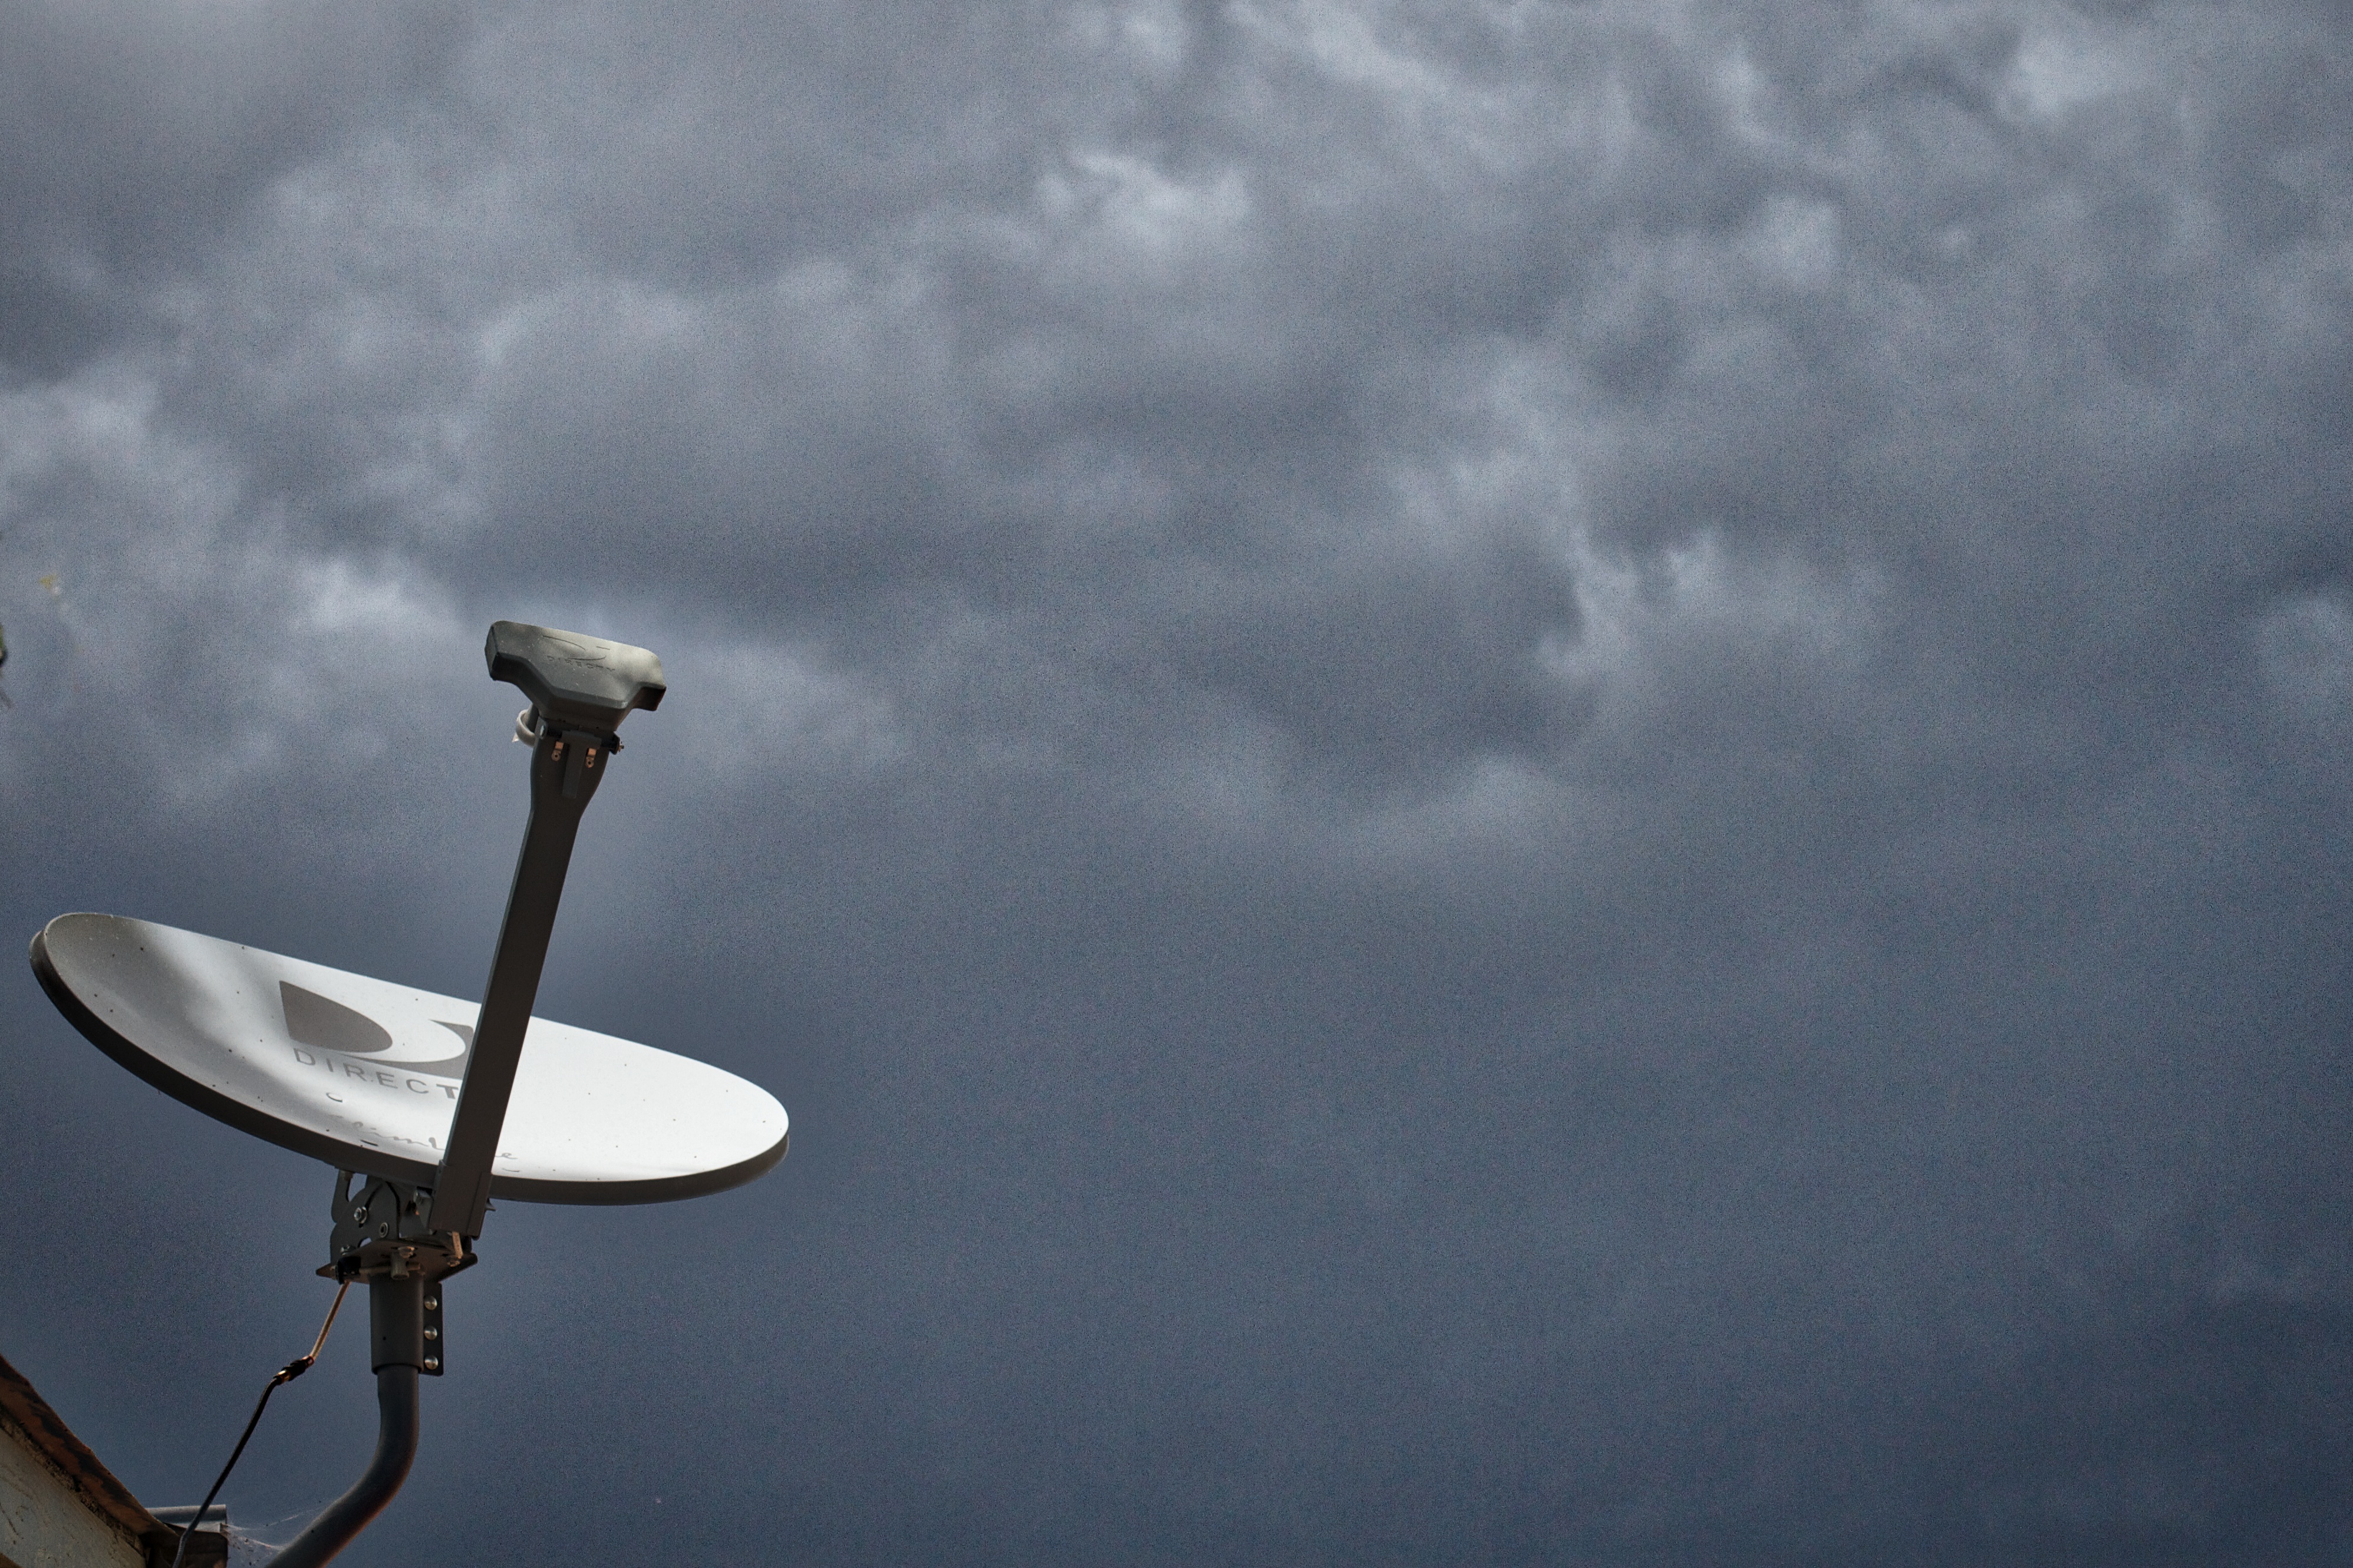
light, cloud, sky, sunlight, wind, atmosphere, dish, weather, darkness, street light, lighting, clouds, 2016366, meteorological phenomenon, atmosphere of earth